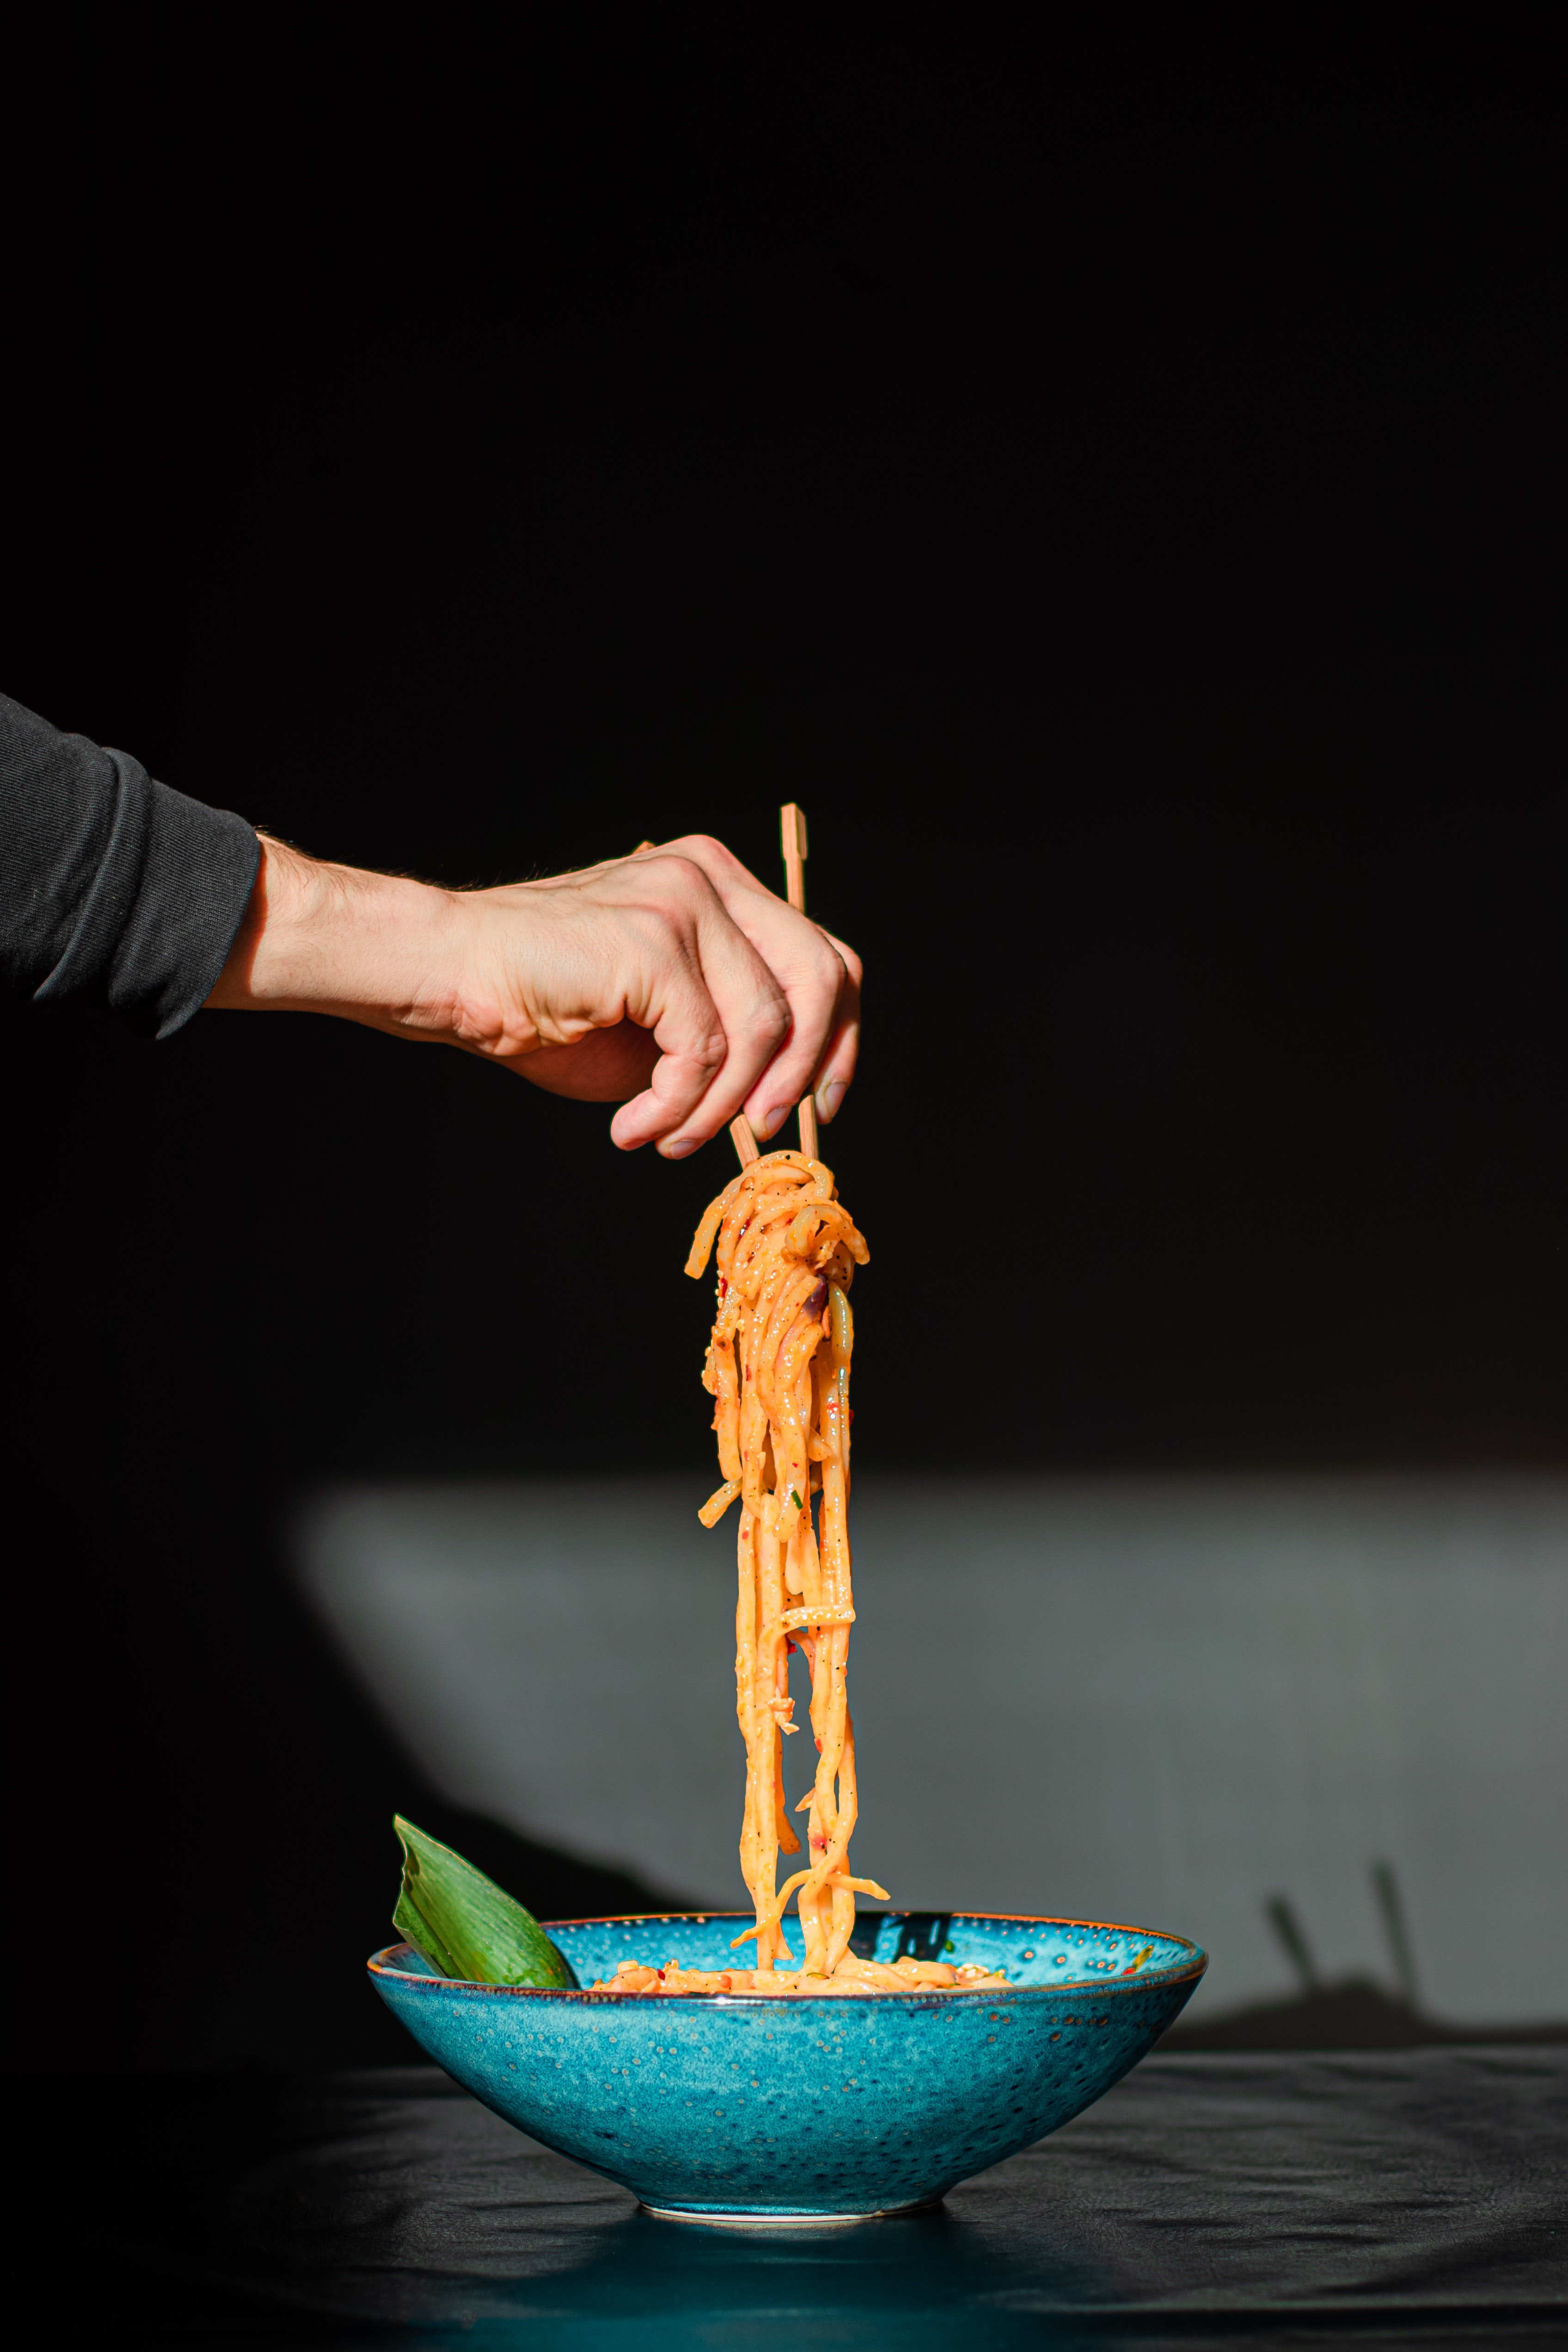
food, gesture, drink, wood, wrist, table, event, nail, electric blue, thumb, performing arts, elbow, balance, human leg, junk food, entertainment, flesh, sweetness, still life photography, cup, performance, font